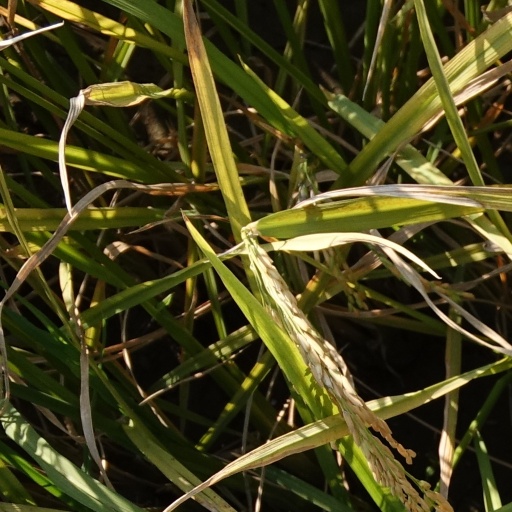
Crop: rice